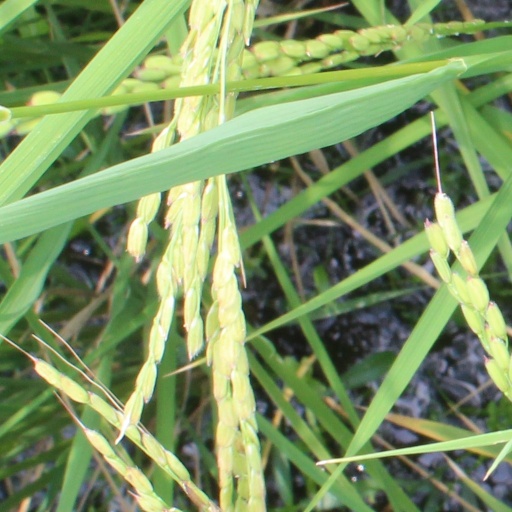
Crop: rice